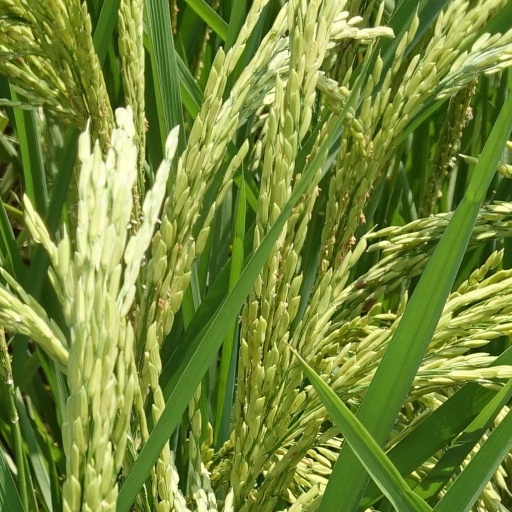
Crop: rice